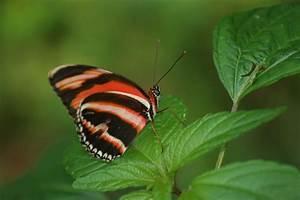
butterfly